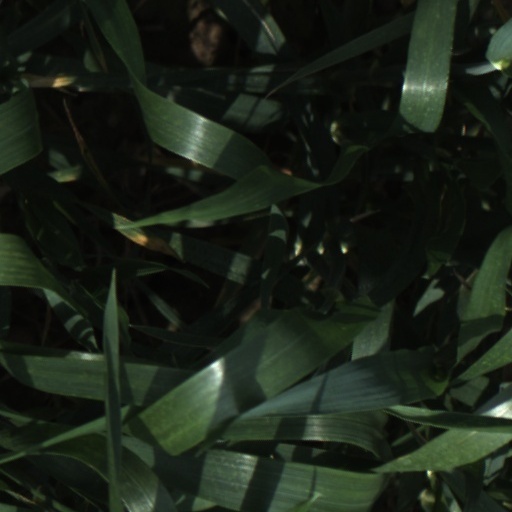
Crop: wheat